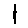
Label: 1